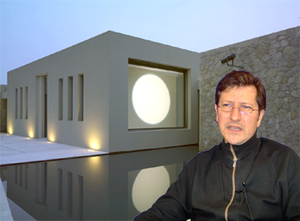
Portrait de Michel Verjux
Michel Verjux est un artiste visuo-spatial contemporain, poète et théoricien de l'art français, né en 1956 à Chalon-sur-Saône.